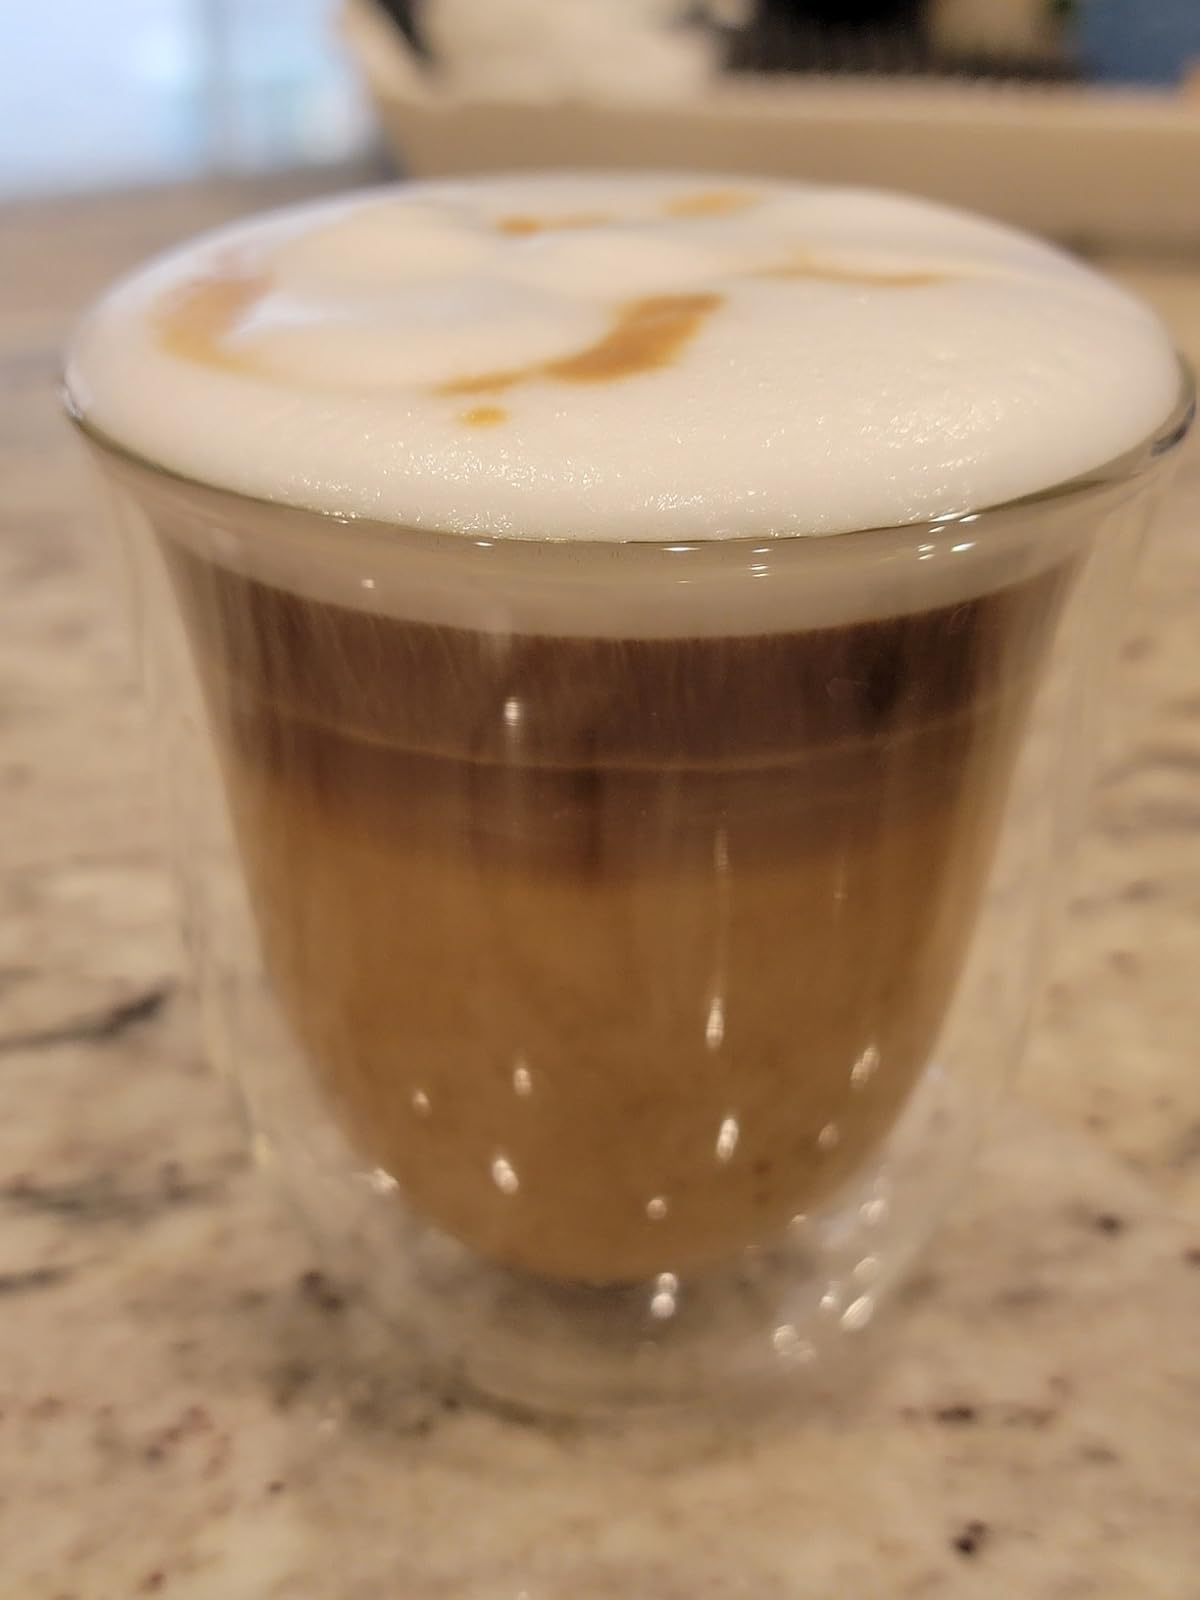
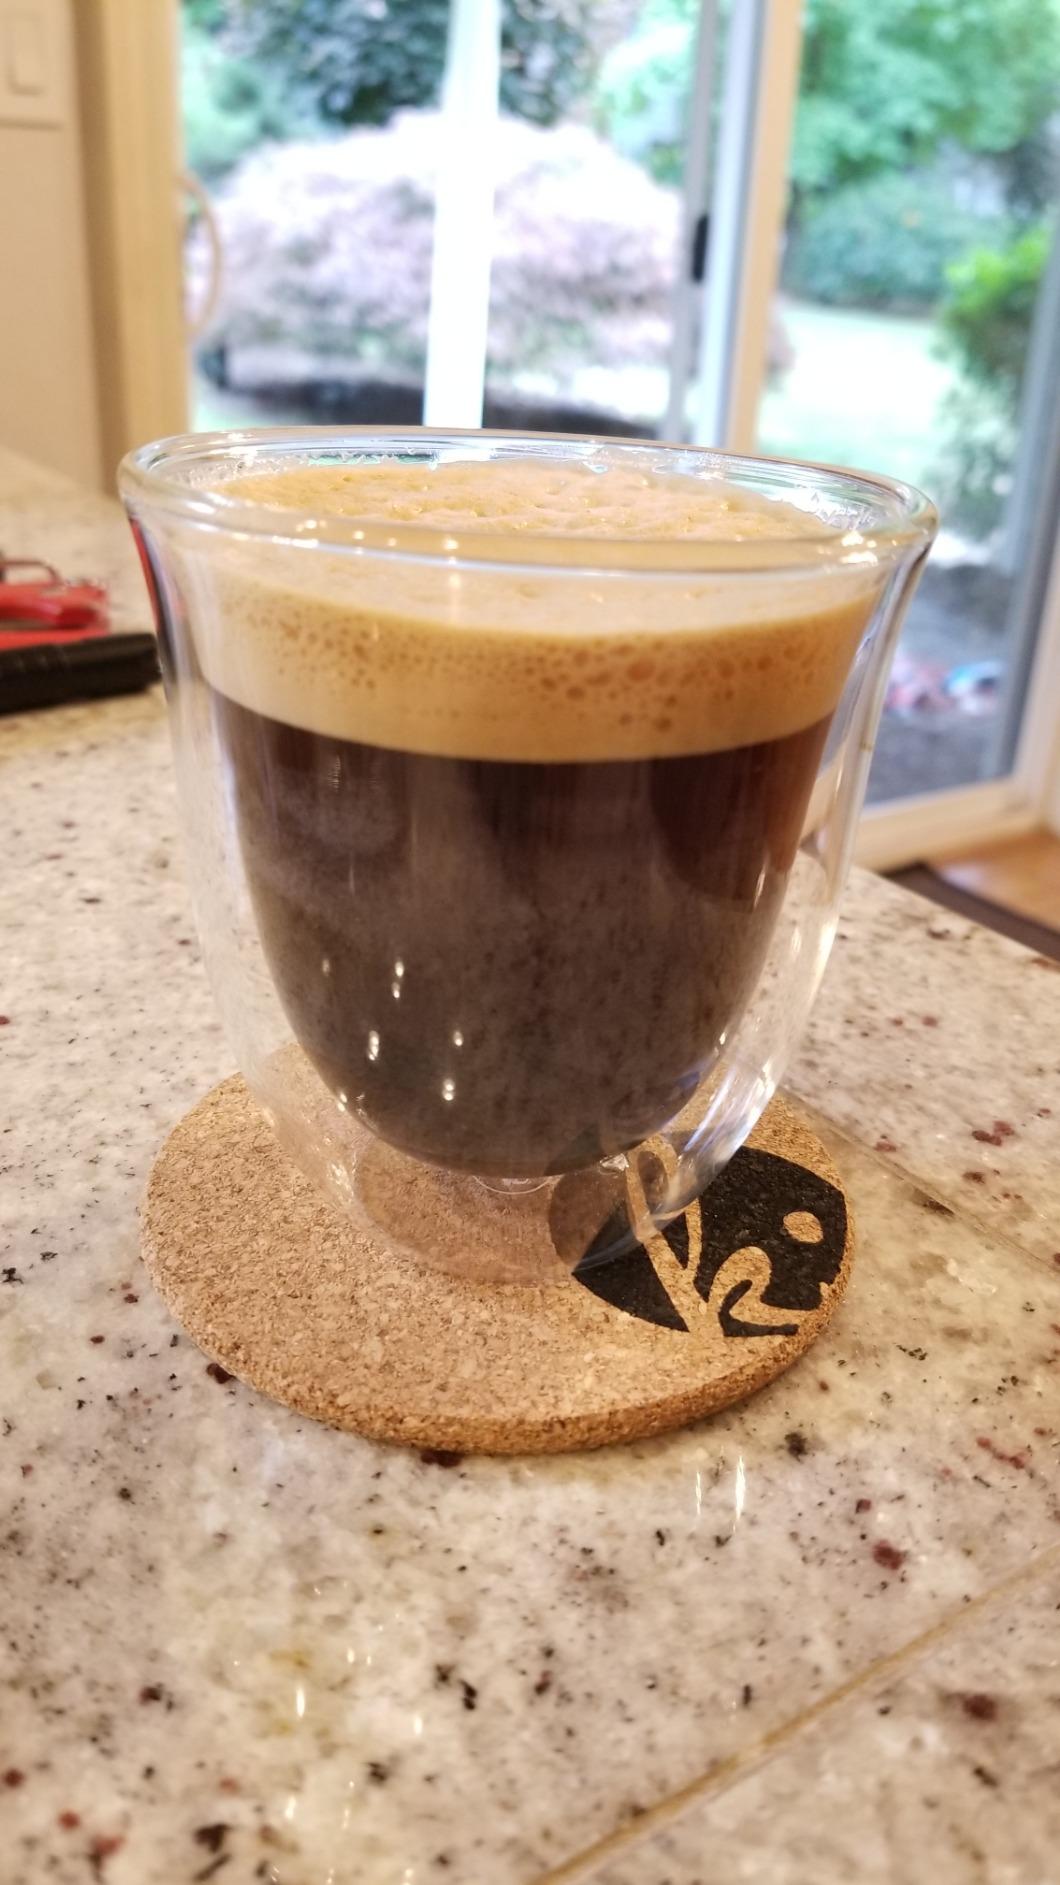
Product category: items_mug
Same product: yes